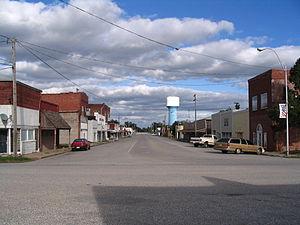
La ville américaine de Commerce est située dans le comté d’Ottawa, dans l’Oklahoma. Lors du recensement de 2010, elle comptait 2 473 habitants.